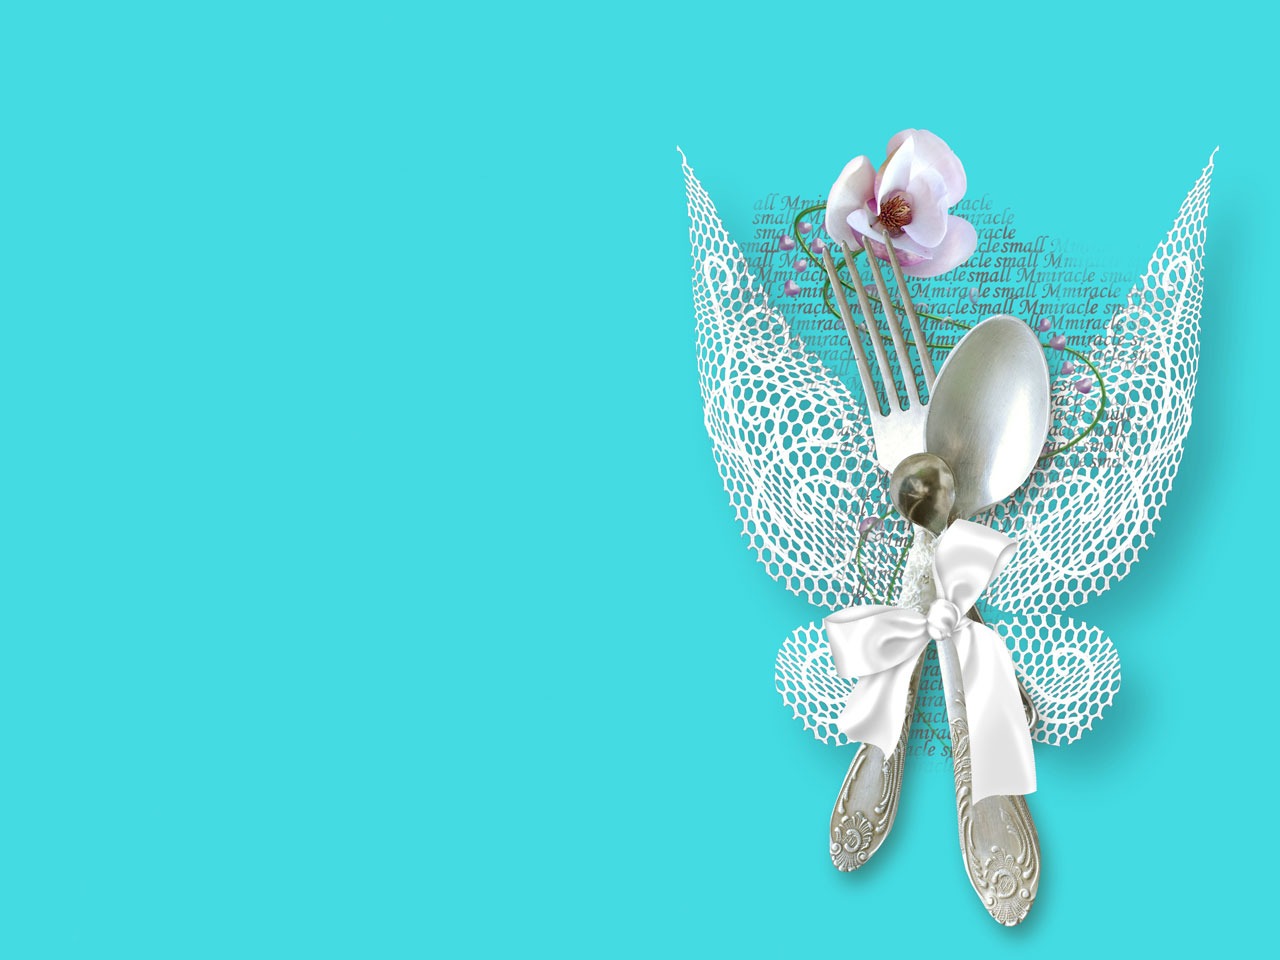
silverware, white, flower, petal, holiday, wedding, jewellery, wings, joy, fashion accessory